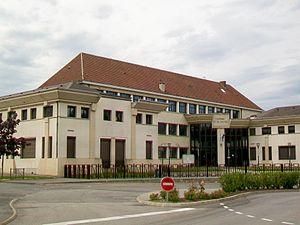
Le collège Gérard-de-Nerval, rue Gérard-de-Nerval.